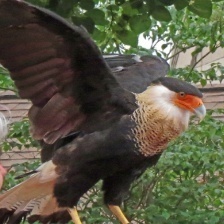
Species: CRESTED CARACARA
Scientific name: CARACARA CHERIWAY